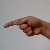
The image shows a hand gesture representing the letter 'G' in Indian Sign Language.